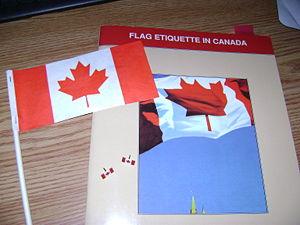
Le drapeau du Canada, surnommé l’Unifolié est le drapeau national et le pavillon national du Canada. C'est un drapeau rouge portant dans un carré blanc une feuille rouge d'érable stylisée à onze pointes. Adopté en 1965, il était le premier drapeau national officiellement adopté au Canada pour remplacer l’Union Flag.